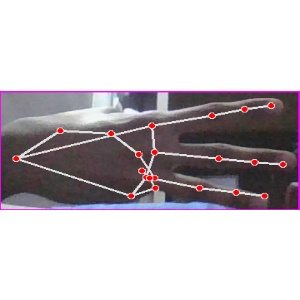
अक्षर: भ